Cornish cuisine

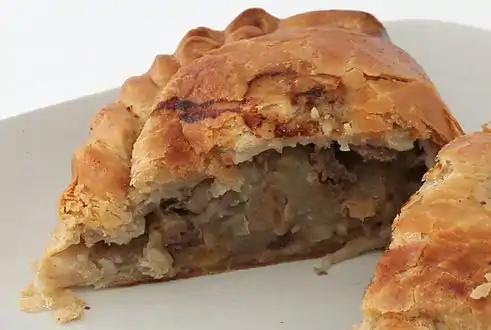
A Cornish pasty

Cornish cuisine encompasses the cooking styles, traditions and recipes associated with the English county of Cornwall and the Cornish people. It has been heavily influenced by the geography of the county as well as its social history.